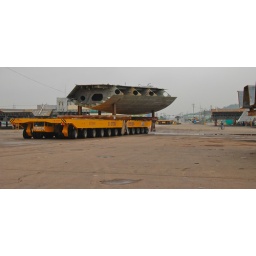
On a Ship building plant near Mokpo, South Korea